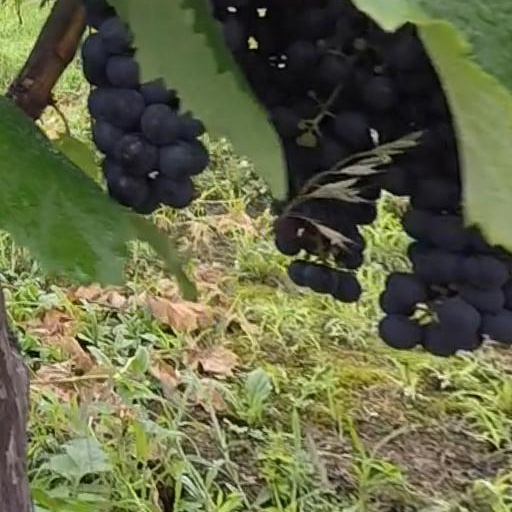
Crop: grape